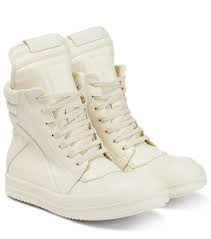
Label: Sneaker